Columbia Games

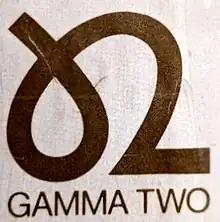
Original logo of Gamma Two Games, 1972

In 1971, Tom Dalgliesh, Lance Gutteridge and Steve Brewster all graduated from Simon Fraser University in Vancouver, and decided to start a Canadian games company called Gamma Two Games. They published their first game in 1972, the block wargame titled "Quebec 1759". Brewster left the company soon after its formation, and was replaced by Ron Gibson.